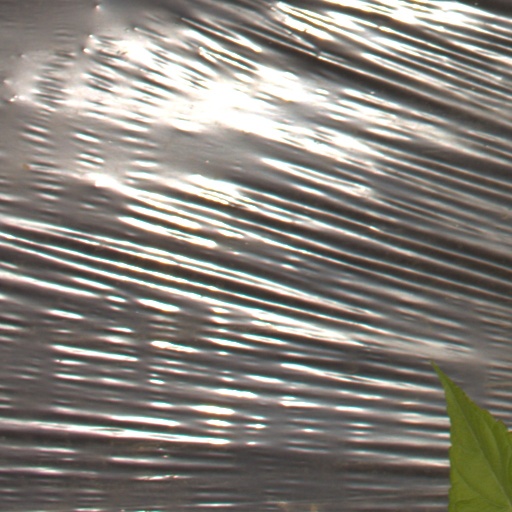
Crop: Jerusalem artichoke